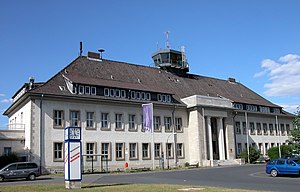
Flughafen Braunschweig-Wolfsburg
Flughafen Braunschweig-Wolfsburg, også benævnt Braunschweig Airport, er en regional lufthavn nord for byen Braunschweig, i delstaten Niedersachsen, Tyskland. Der er 24 km til Wolfsburg fra lufthavnen.